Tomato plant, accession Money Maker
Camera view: vertical (180 deg); turntable rotation: 90 degrees
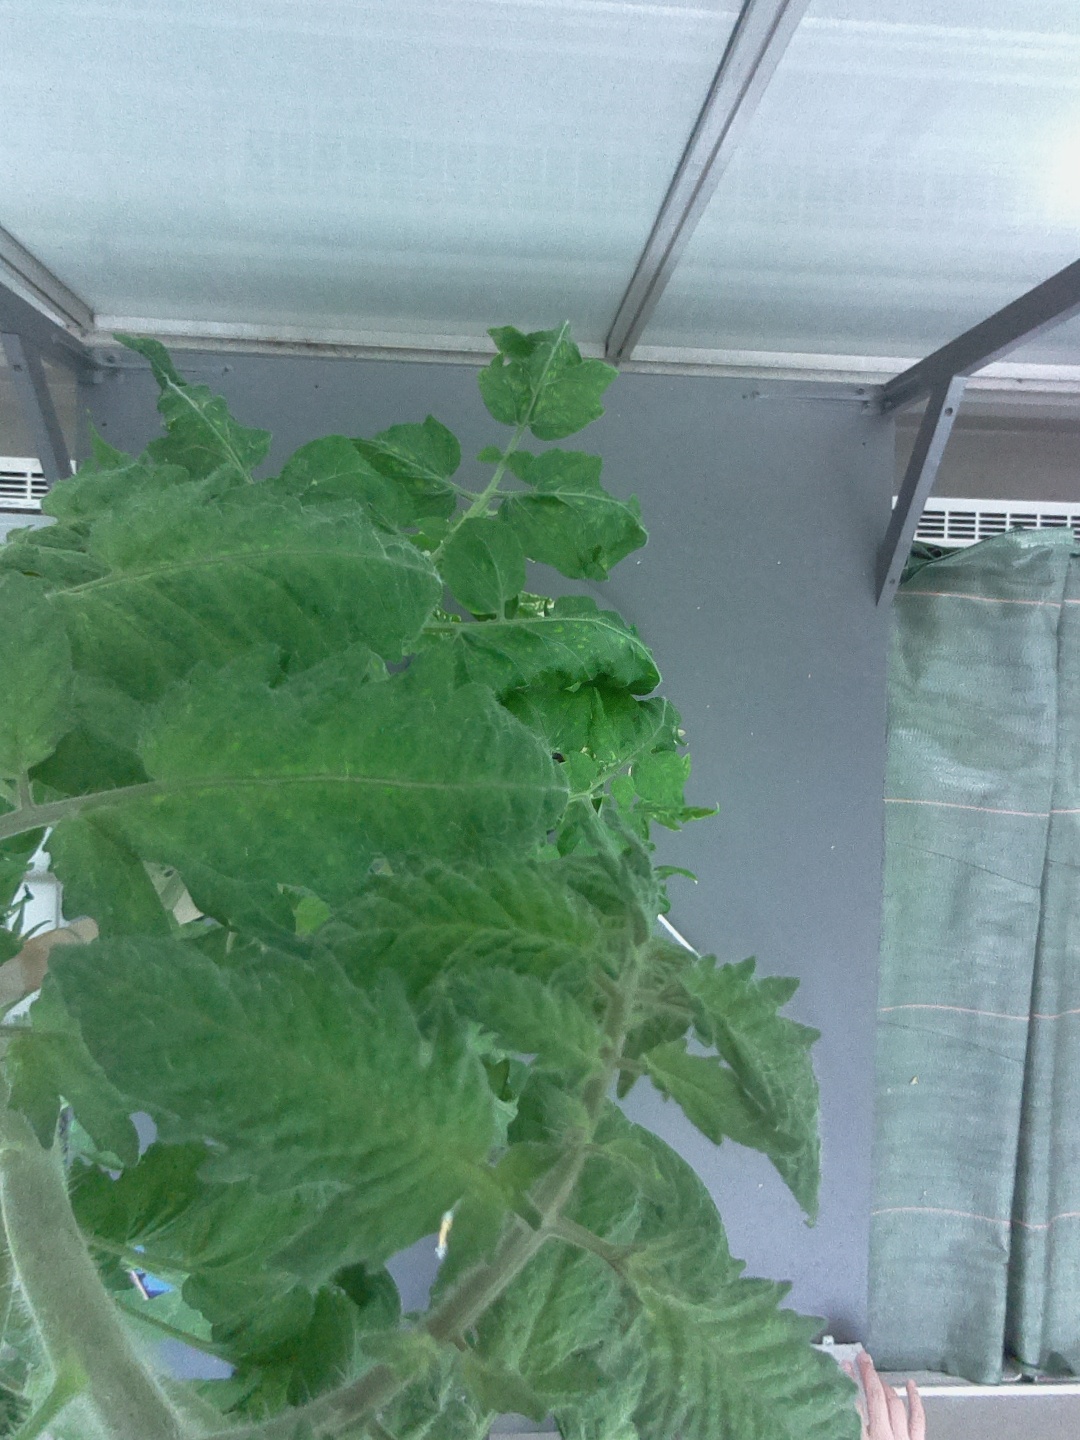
BBCH growth stage 66: Full flowering, 60%-70% of flowers open, more petals falling